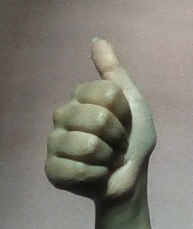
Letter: aleff